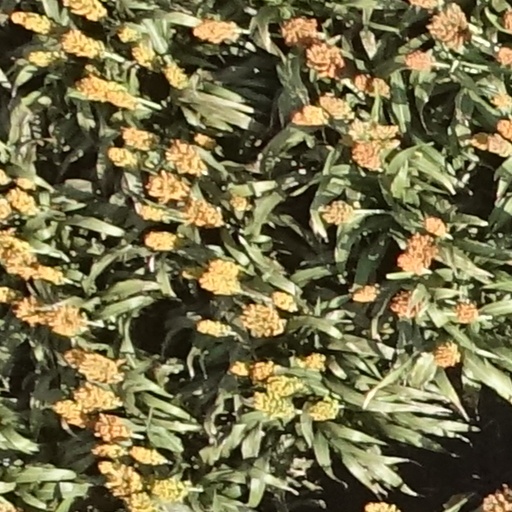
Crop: sorghum